Jang Su-won

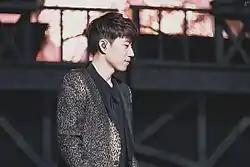
170122 Jang Su-won at Yellow Note Concert

On April 19, YG announced that SechsKies' new album "The 20th Anniversary" will be released on April 28, 2017. Along with the release of the album, two title tracks will be promoted are "Sad Song" and "Be Well". The album topped the charts in Hong Kong, Malaysia, Taiwan, Philippines, Singapore, Thailand, Vietnam, Indonesia, Australia and United States. SECHSKIES's album also topped Mnet, Bugs, Genie and Naver Chart. All the songs in the album made it to the top 100 on the Melon chart, which is remarkable and shows that SECHSKIES has a wide fan base. SechsKies album topped Gaon Chart and Hanteo real time chart, daily chart and weekly chart. "Be Well" also topped Gaon Digital Chart, Download Chart, BGM Chart and Mobile Chart for the 1st week of May. SechsKies held consecutive wins for the title track "Be Well" on MBC Music Core in May. They also won for the #1 spot on KBS Music Bank.